Roy Wolper

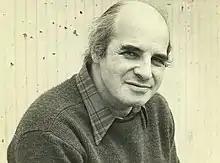
Roy Wolper (1975)

Roy Wolper (born 1931) is an American scholar and writer. A full-time professor at Temple University from 1967 to 1998, and a writer of fiction, he co-founded "The Scriblerian and the Kit-Cats", a review journal for English literature, and served as its editor for nearly fifty years.